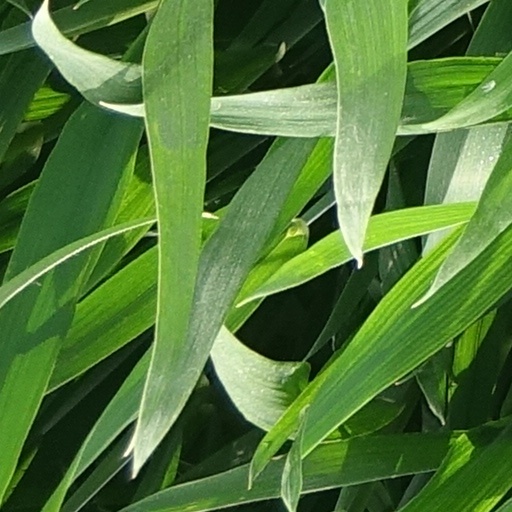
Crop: wheat